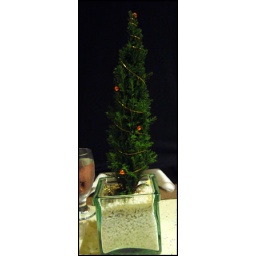
The adorable little table decoration. The black backdrop is provided by one of my cousins.